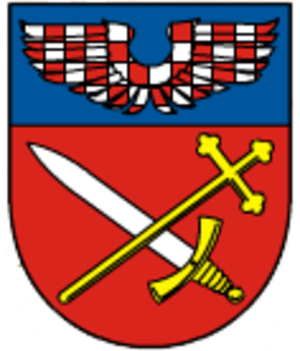
Blatec est une commune du district et de la région d'Olomouc, en Tchéquie. Sa population s'élevait à 647 habitants en 2018.